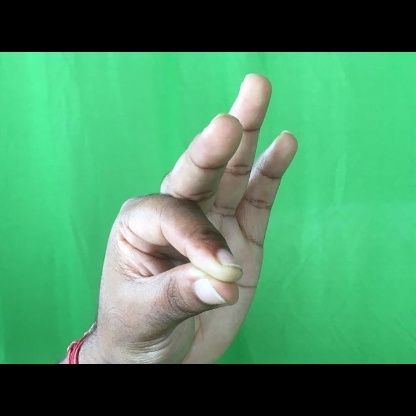
Mudra: Hamsasyam